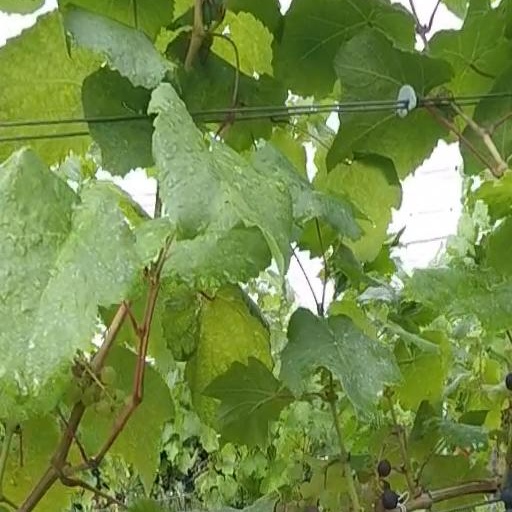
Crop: grape